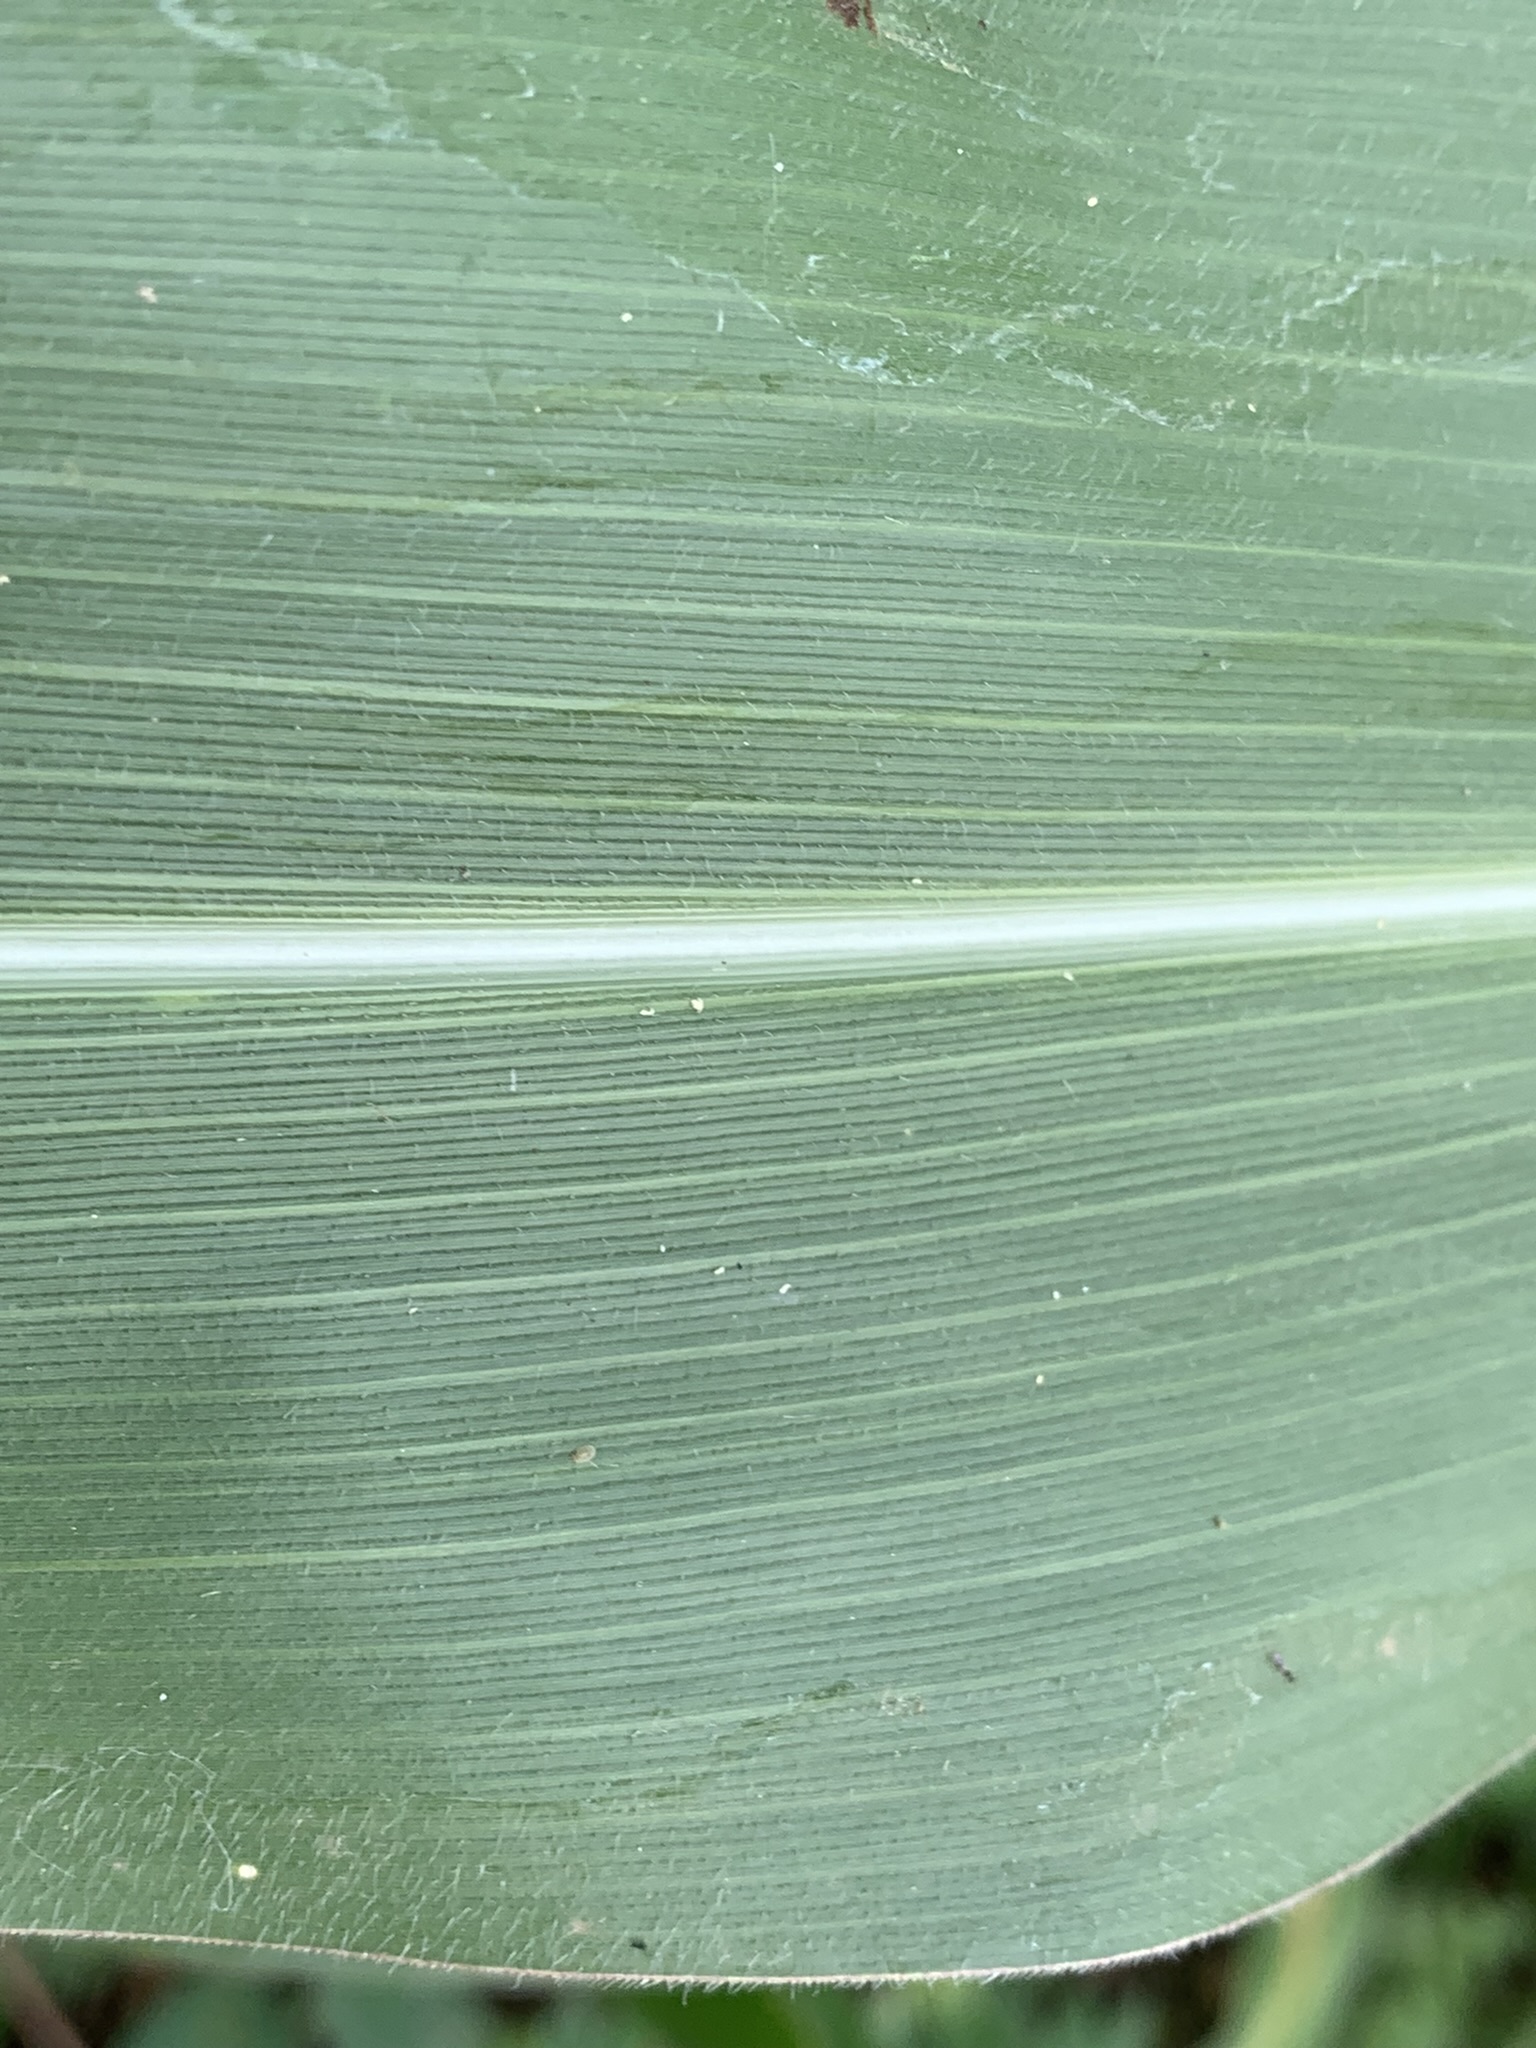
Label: Healthy